The Great Hunt

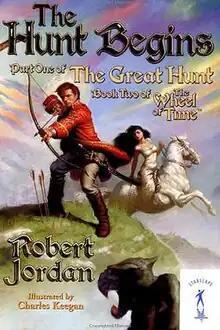
Cover of "The Hunt Begins"

Rand, the Ogier Loial, and Hurin sleep near a stone. They wake up, separated from the Shienaran party, and transported to an alternative world similar to their own, but deserted and distorted. Rand suspects that he activated the stone by unconsciously channeling "saidin" in his sleep. (Rand's struggle to accept his channeling ability is a recurring element in the novel.) However, Egwene dreams of a woman standing over Rand while he slept, whose "eyes seemed to shine like the moon".